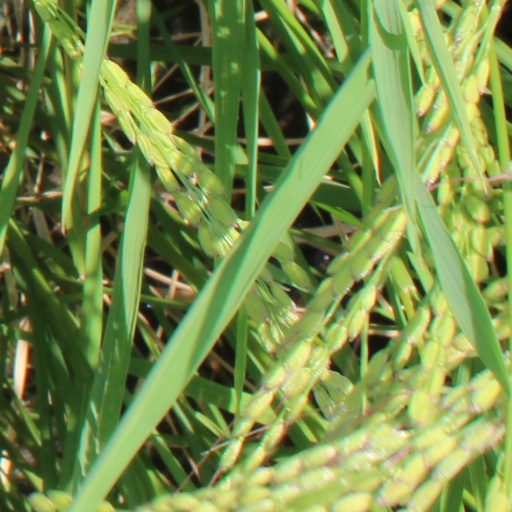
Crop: rice